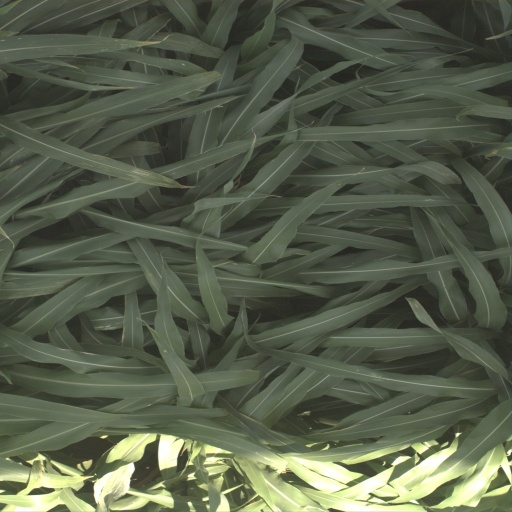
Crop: sorghum